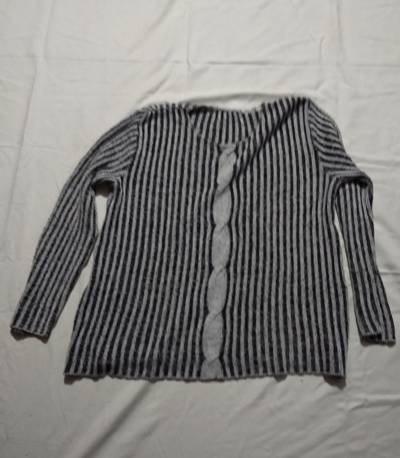
Waste category: clothes